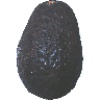
Label: avocado